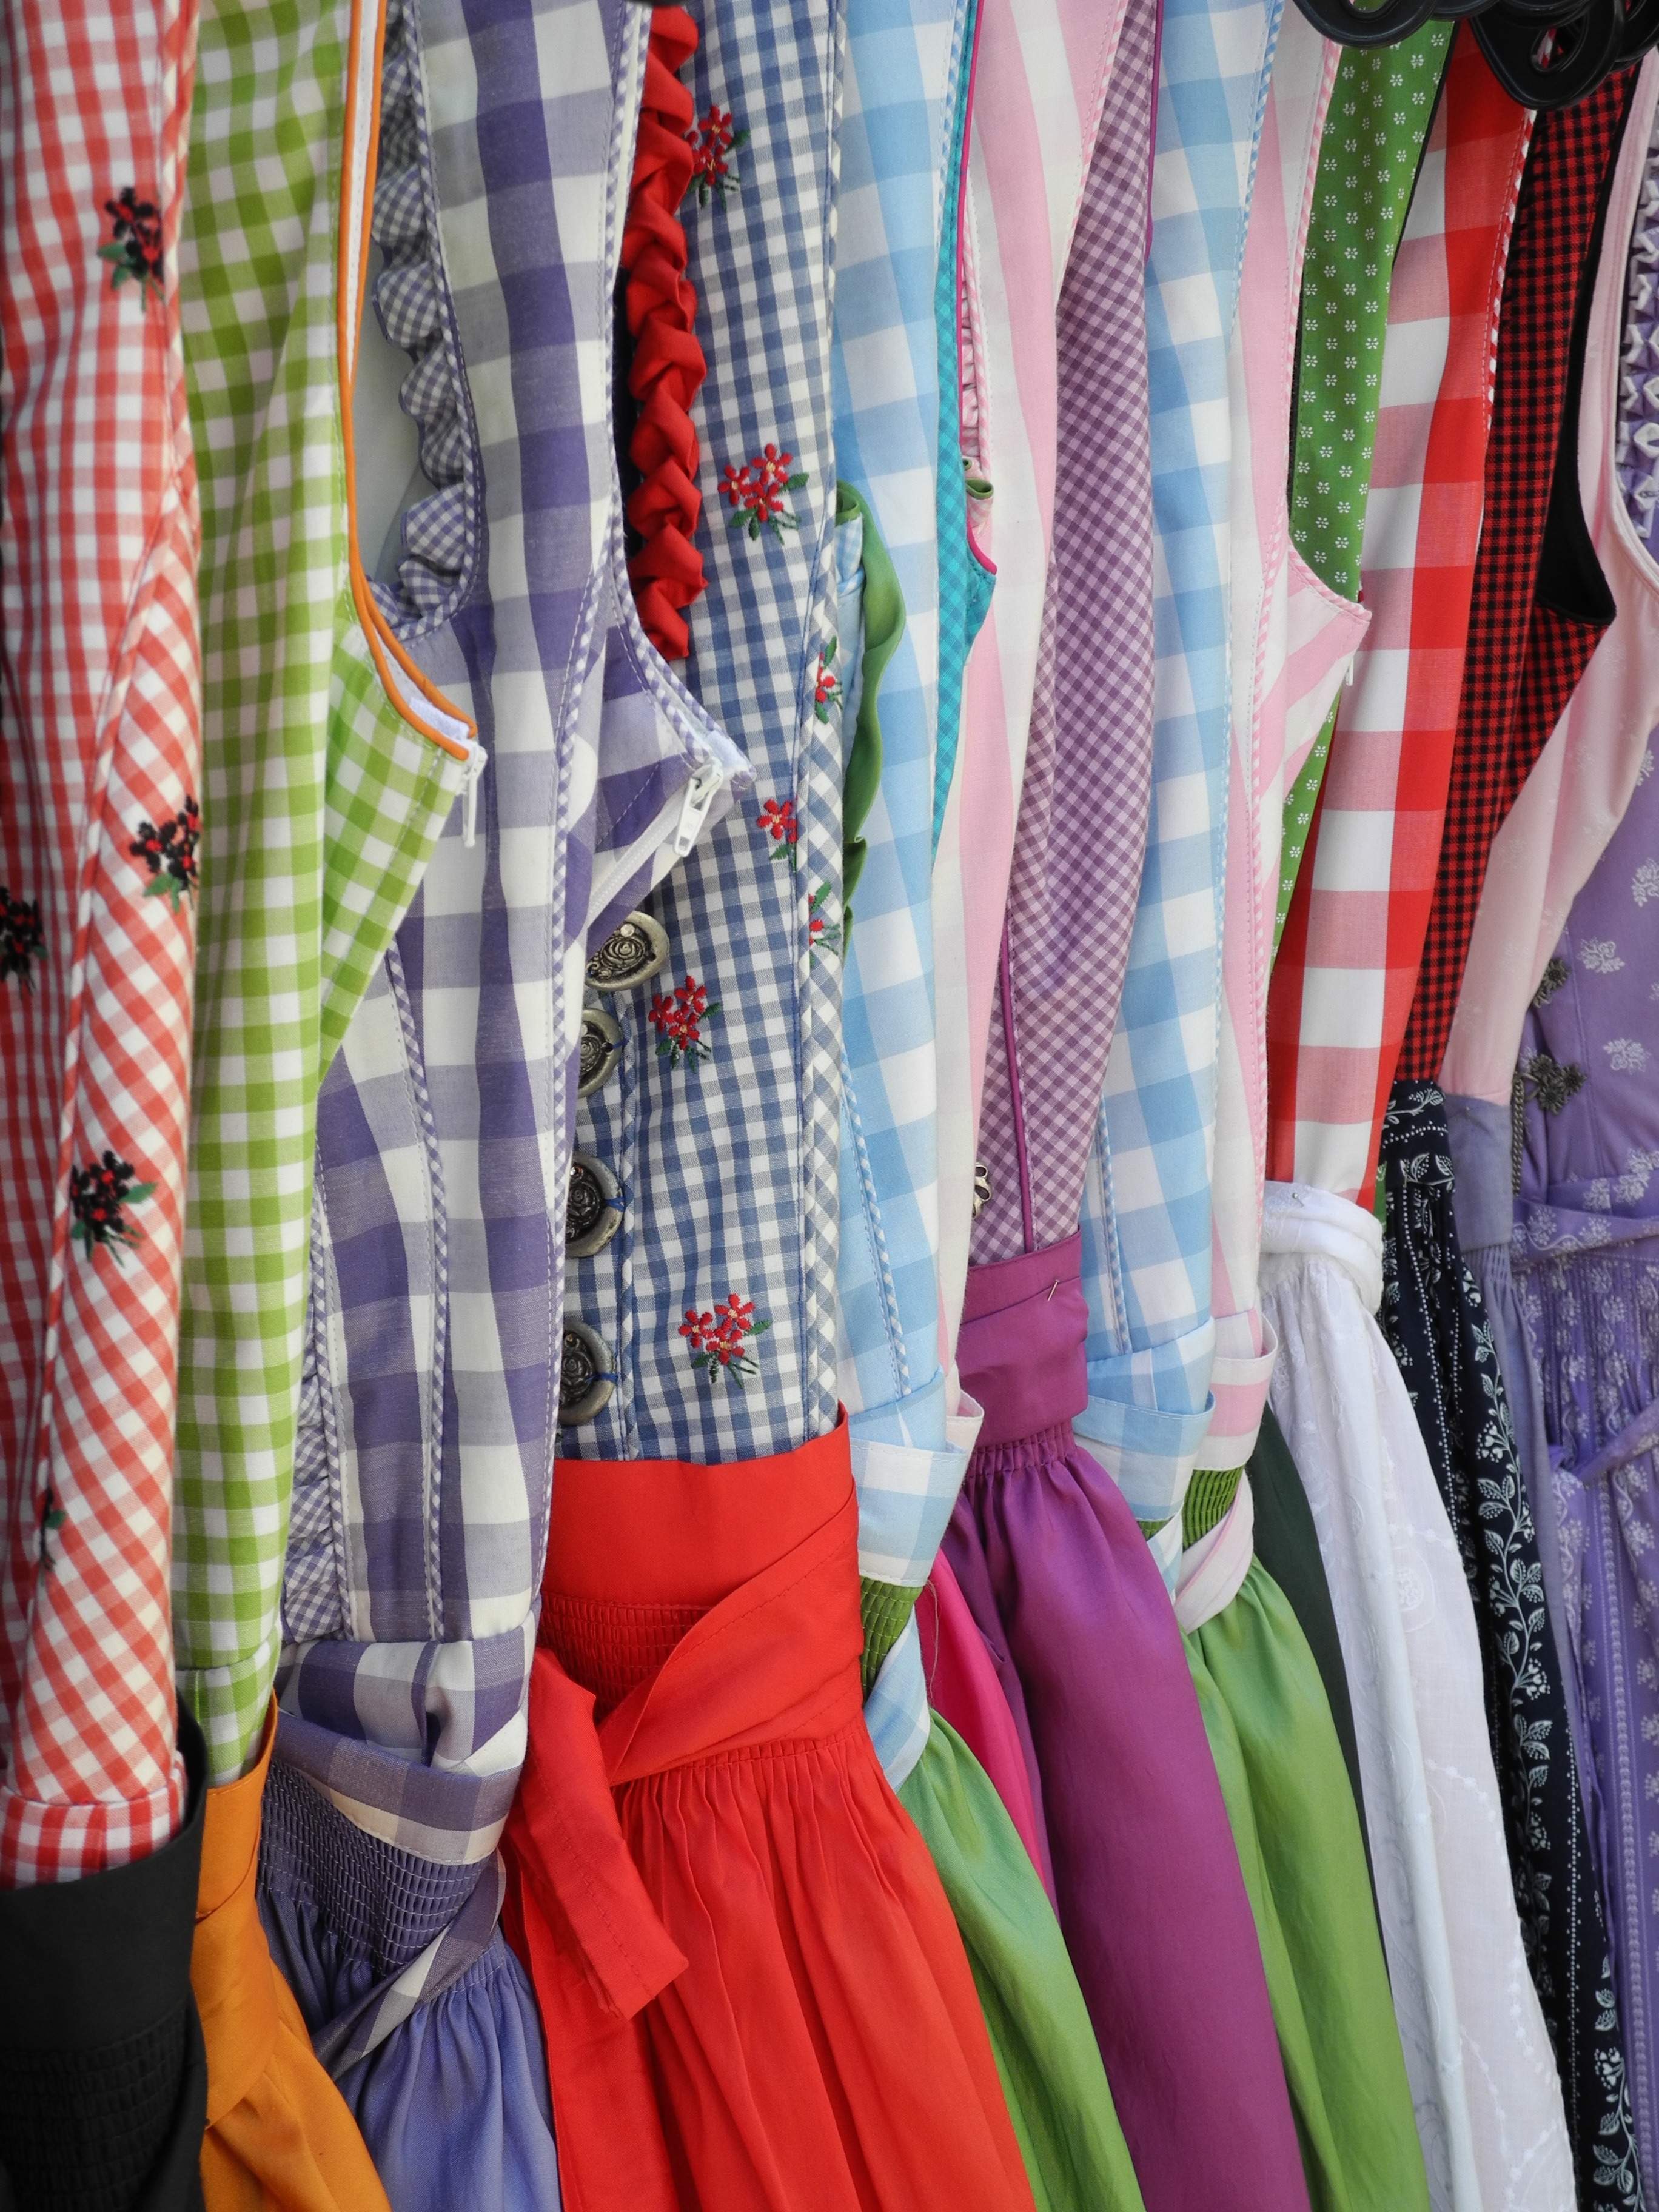
pattern, spring, color, clothing, plaid, outerwear, textile, design, costume, oktoberfest, dirndl, costumes, customs, bavarian, fashion accessory